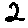
Label: 2